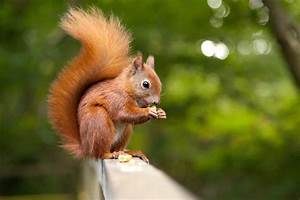
Label: scoiattolo